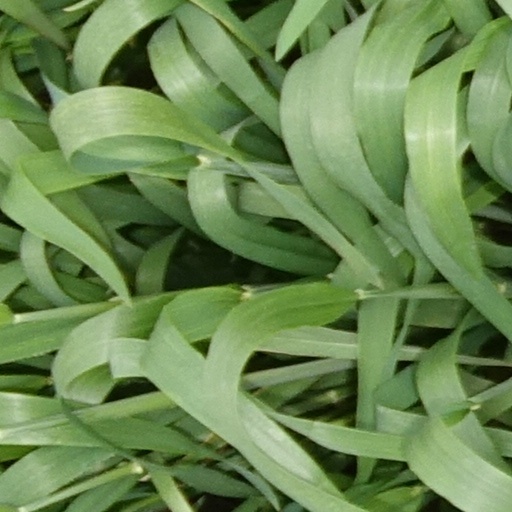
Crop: wheat